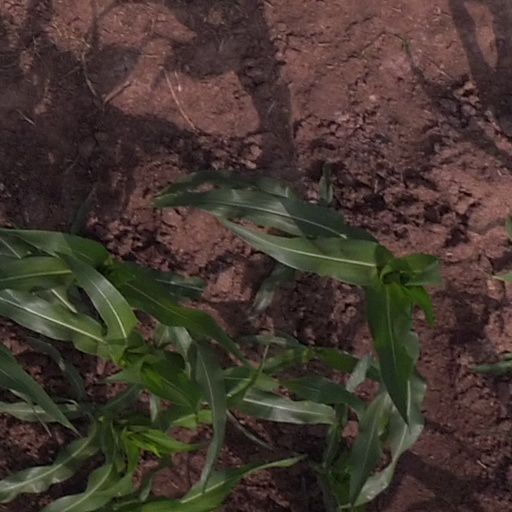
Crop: maize; corn